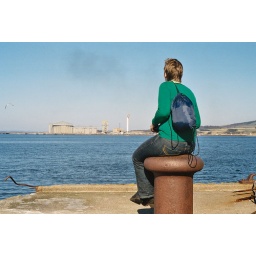
Brockvicky sits in quiet contemplation of the mysterious black cloud whilst watchin' the ships coming in and going out again.